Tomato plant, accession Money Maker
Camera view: vertical (180 deg); turntable rotation: 0 degrees
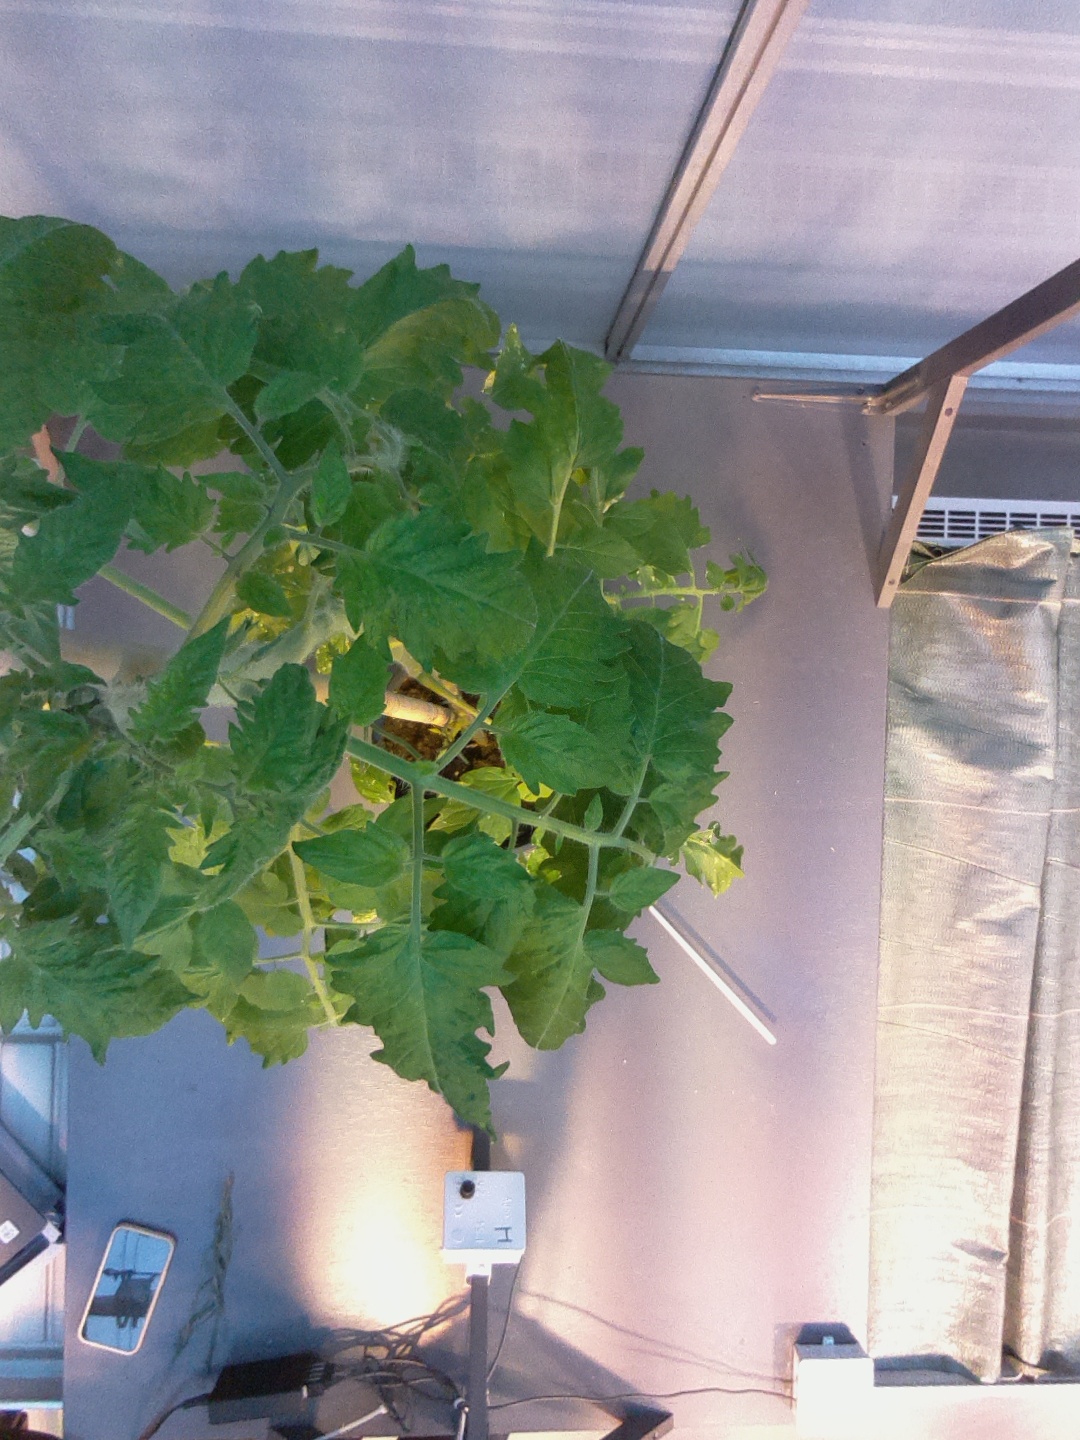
BBCH growth stage 68: Full flowering, 80%-90% of flowers open, more petals falling